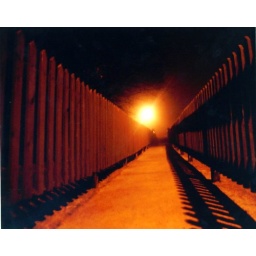
Laid down on the pavement and took a long exposure under sodium street light. 200 ISO 35mm